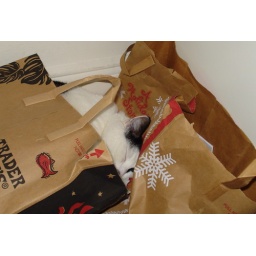
Prince of Space naps in a grocery bag under my desk